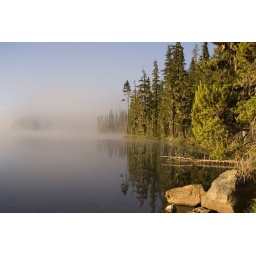
The intensity of the sun against the shore forest and rocks was stunning.